Konrad Niedźwiedzki

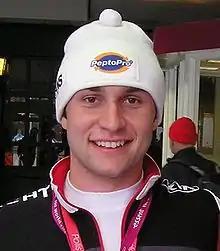

Konrad Łukasz Niedźwiedzki (born 2 January 1985, Polish pronunciation: [ˈkɔnɾat ɲɛd͡ʑˈvʲjɛt͡ski]) is a Polish long track speed skater who participates in international competitions.